Artegg-yumi

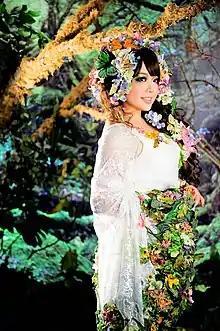
artegg-yumi in 2020

Artegg-yumi is a Japanese singer-songwriter, film director and producer. She is a member of the Director's Guild of Japan.